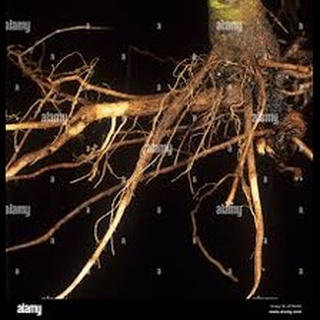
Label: wheat_common_root_rot